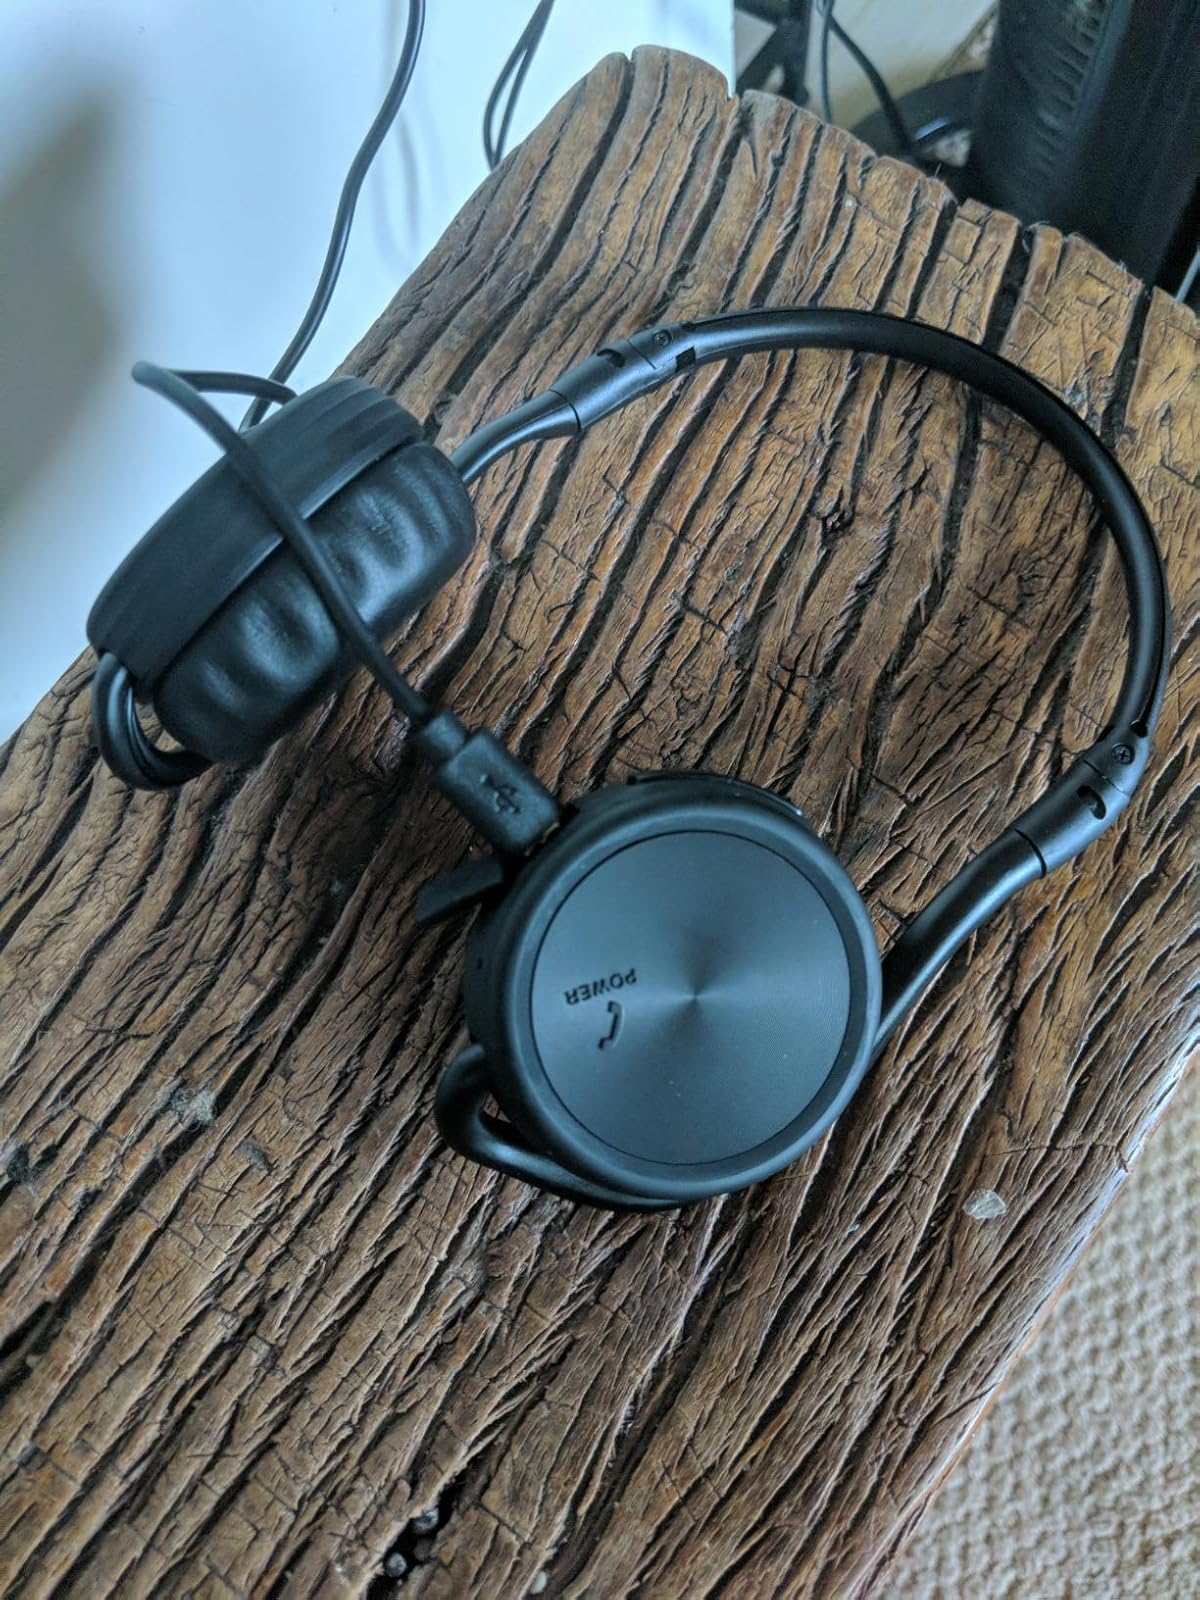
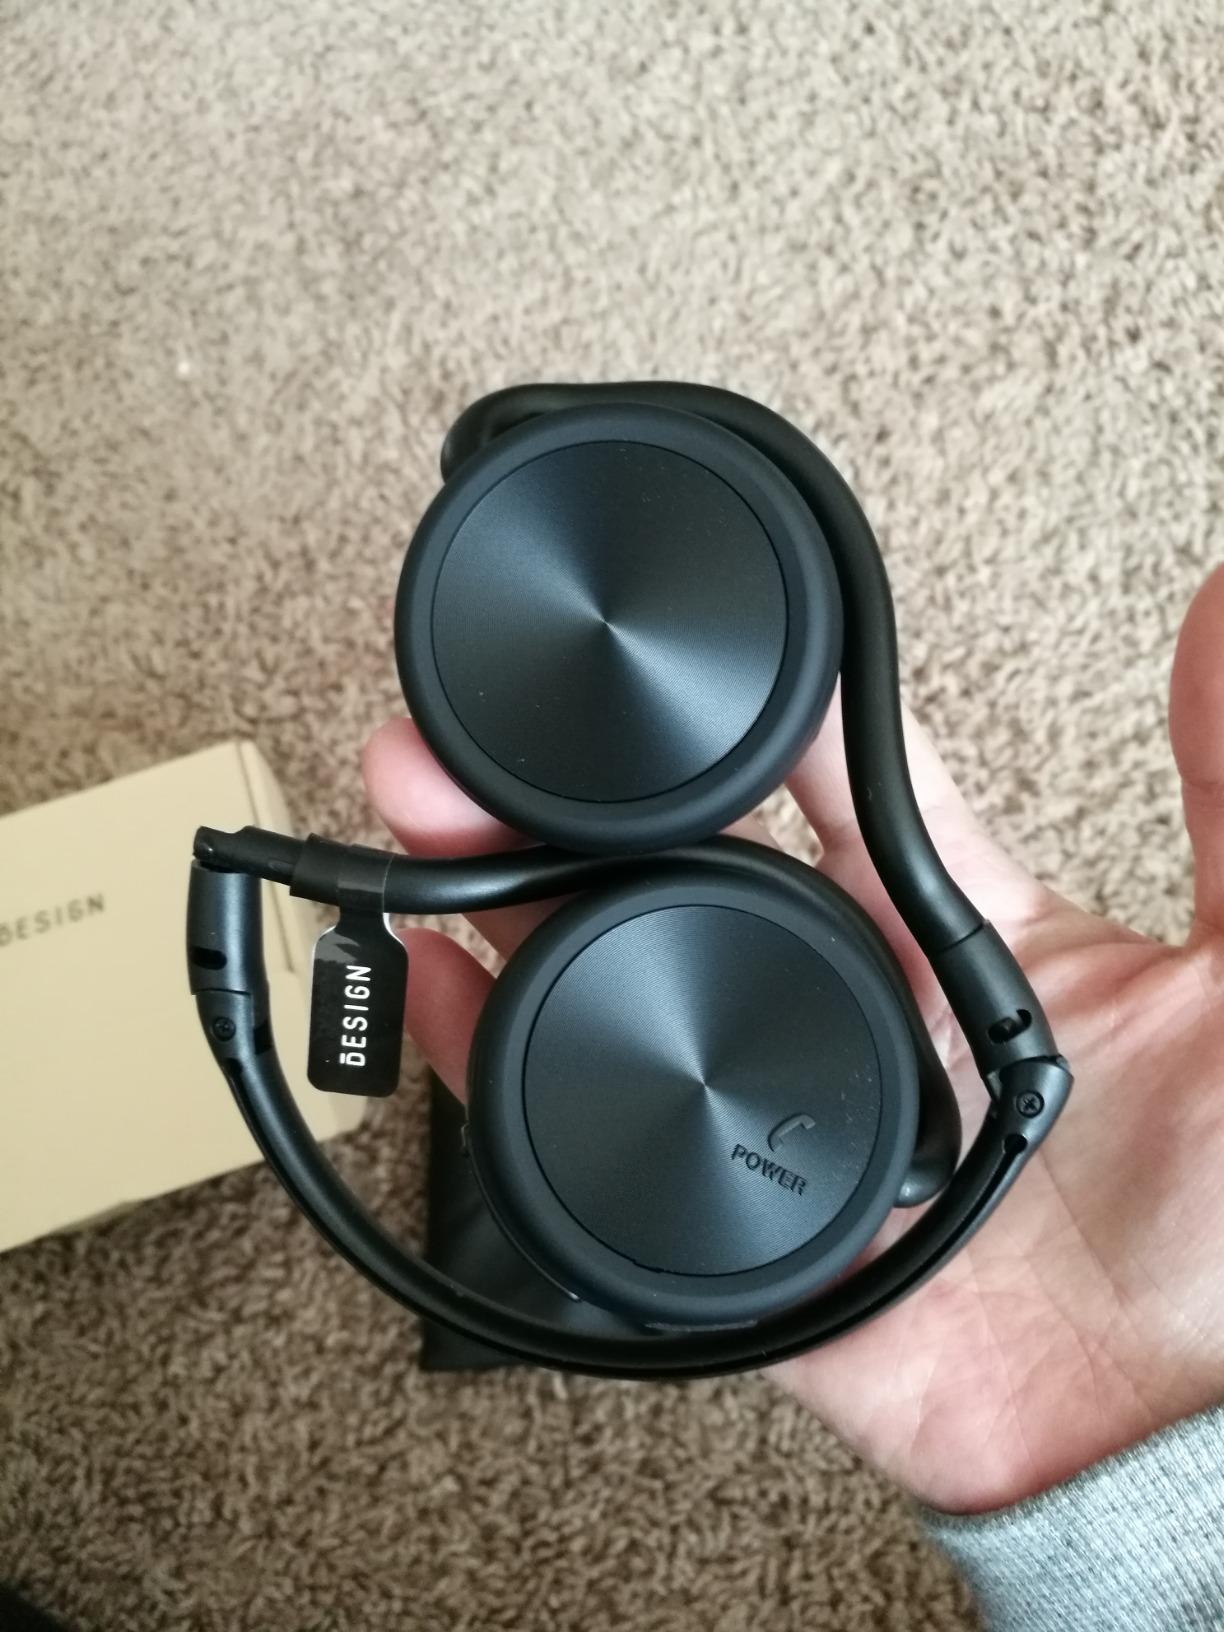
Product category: headphones
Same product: yes